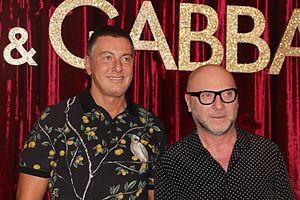
Stefano Gabbana, né le 14 novembre 1962, est un créateur de mode italien, co-fondateur de la maison de luxe Dolce & Gabbana.
Dolce & Gabbana SrL [ˈdoltʃe e ɡabˈbaːna] est une entreprise italienne spécialisée dans le luxe fondée par les stylistes italiens Domenico Dolce et Stefano Gabbana à Milan, en Italie. En 2012, leur chiffre d’affaires dépasse le milliard de dollars. La vie privée de Stefano Gabbana et Domenico Dolce est devenue publique en 2005, quand ils ont annoncé leur séparation amoureuse. Les deux stylistes collaborent toujours.
Domenico Mario Assunto Dolce, né le 13 août 1958 à Polizzi Generosa, est un styliste et entrepreneur italien. Avec Stefano Gabbana, il est à la tête de la maison de couture Dolce & Gabbana. Depuis la fondation de D&G en 1985, il est devenu l'un des plus influents créateur de mode et une icône de l'industrie de la mode.